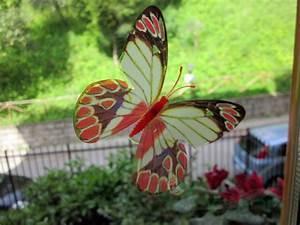
butterfly